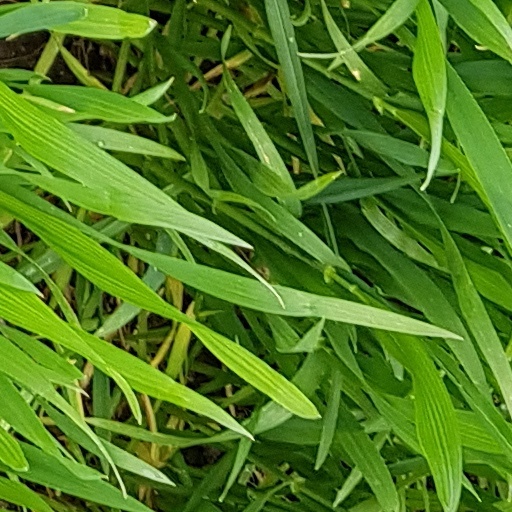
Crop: wheat